History of scientific method

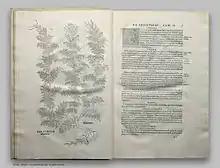
Leonhart Fuchs' drawing of absinthe plant, "De Historia Stirpium". Basle 1542

The Arab physicist Ibn al-Haytham (Alhazen) used experimentation to obtain the results in his "Book of Optics" (1021). He combined observations, experiments and rational arguments to support his intromission theory of vision, in which rays of light are emitted from objects rather than from the eyes. He used similar arguments to show that the ancient emission theory of vision supported by Ptolemy and Euclid (in which the eyes emit the rays of light used for seeing), and the ancient intromission theory supported by Aristotle (where objects emit physical particles to the eyes), were both wrong.